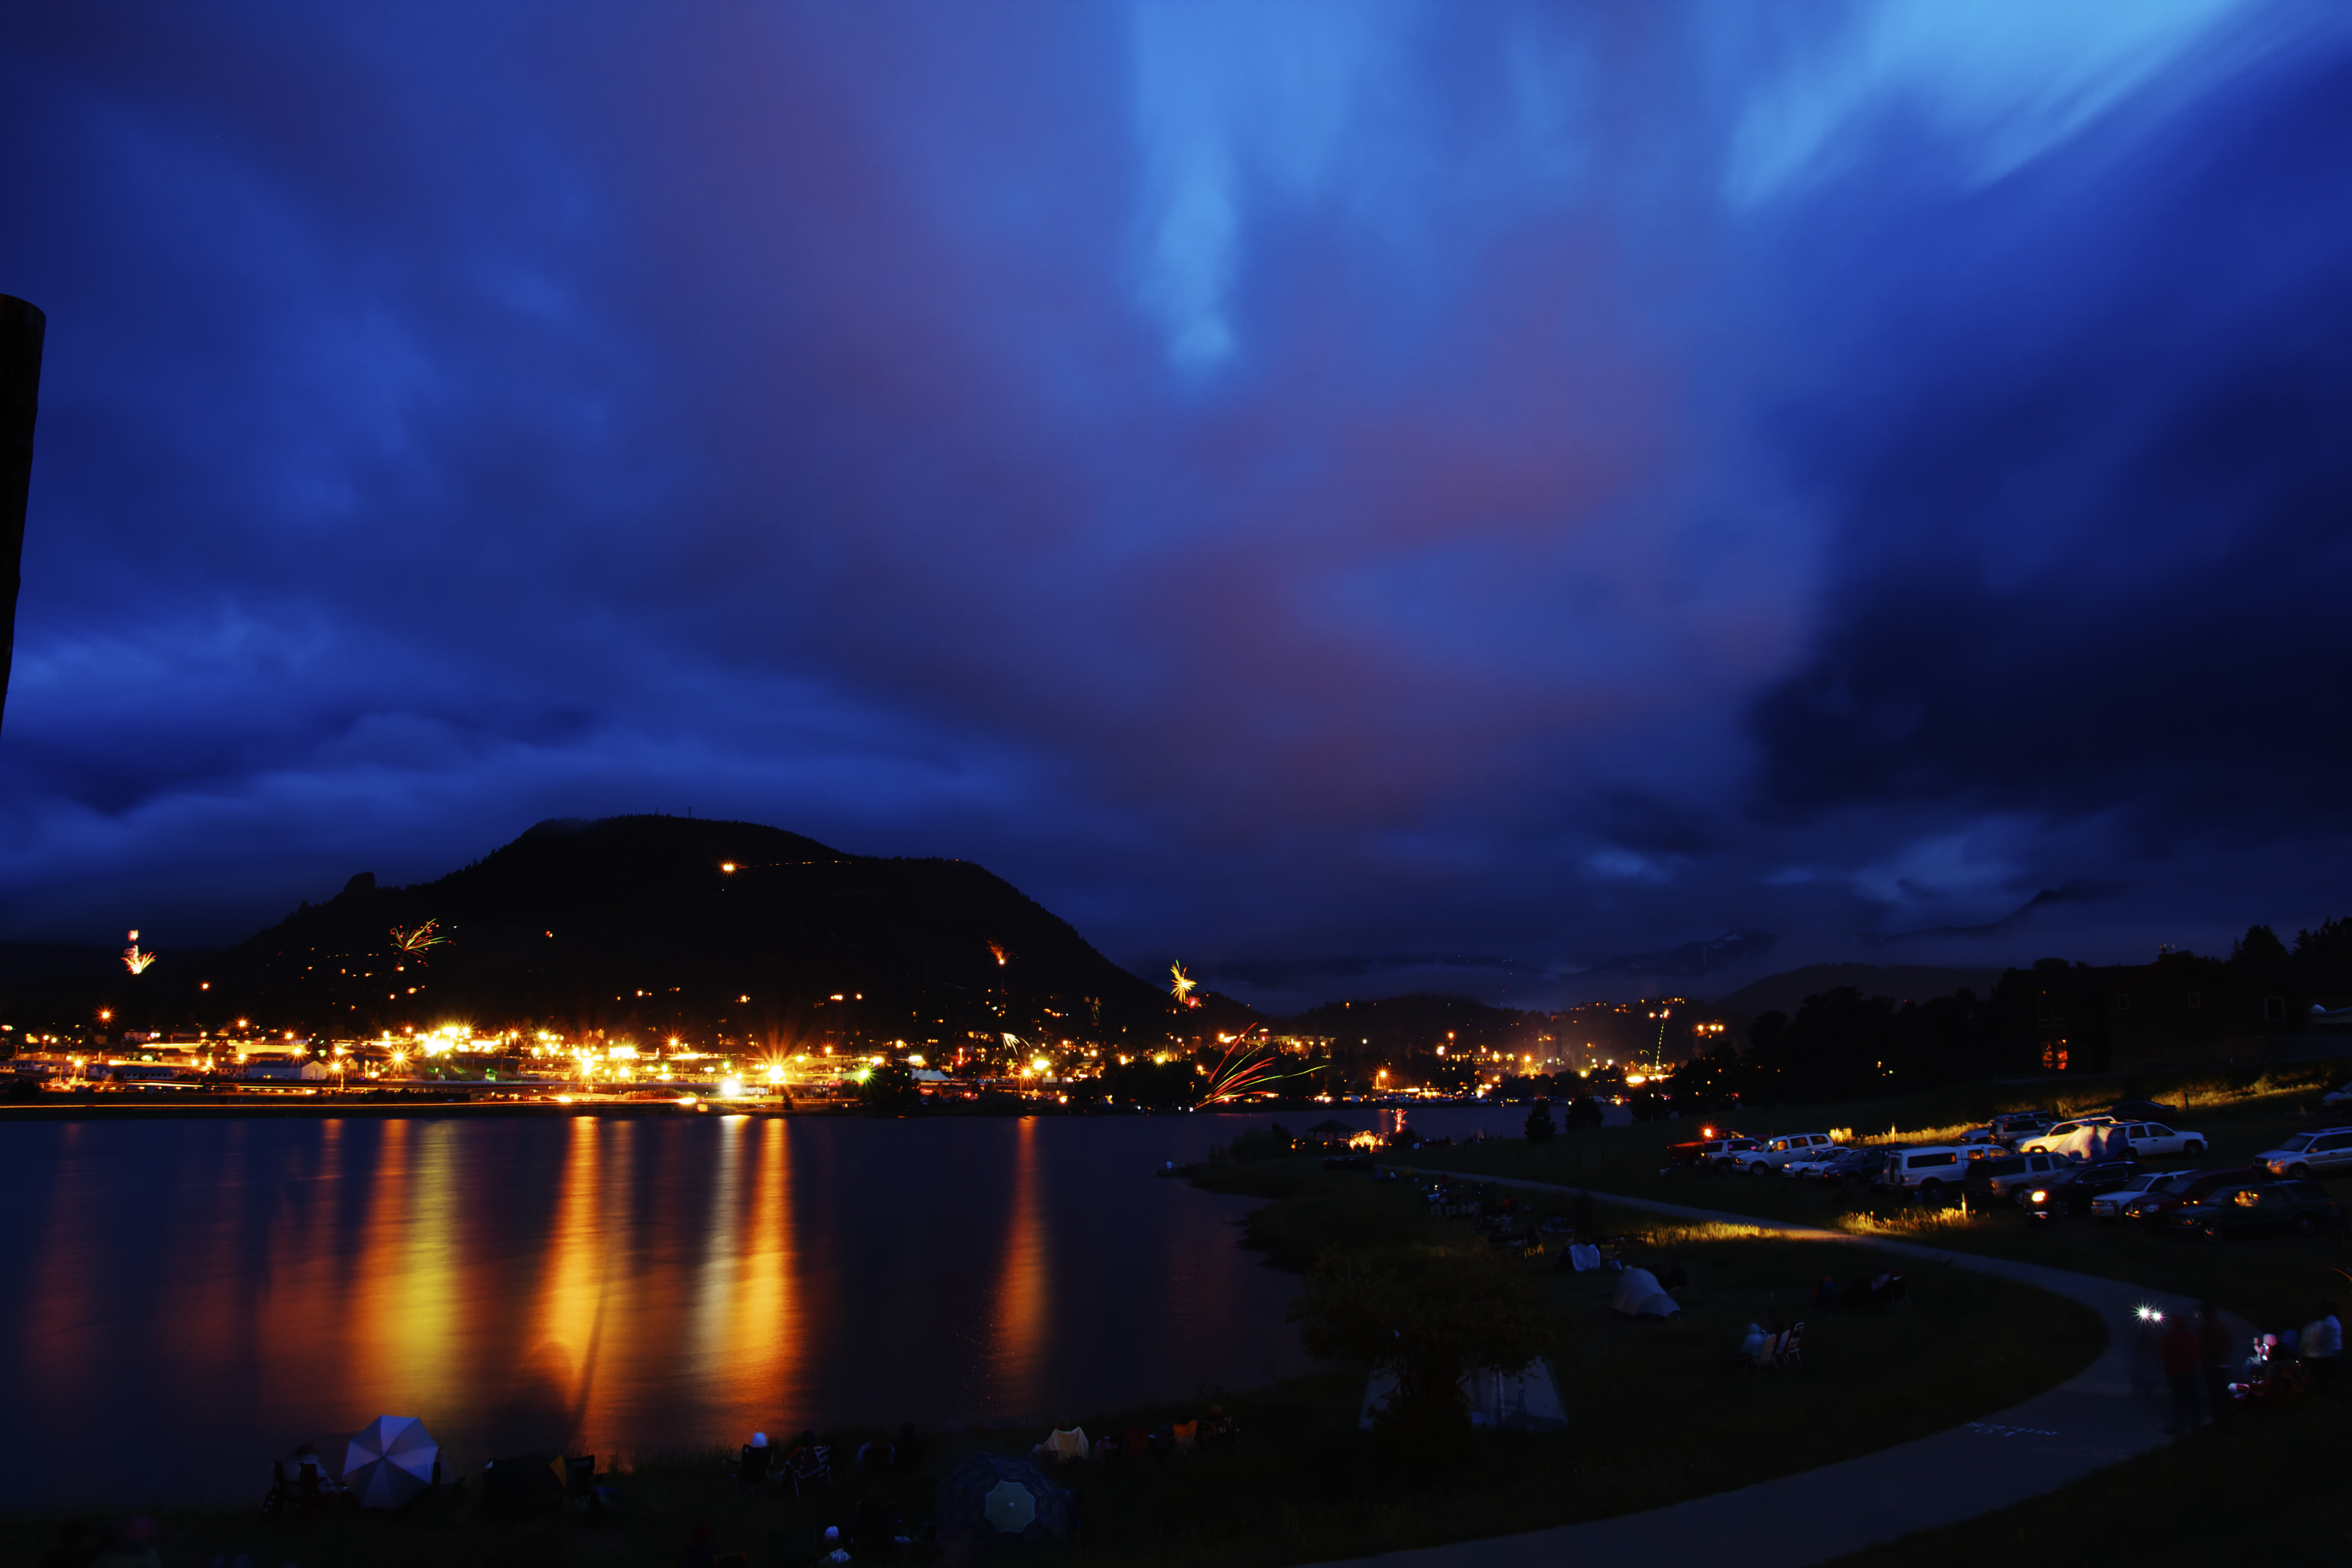
landscape, horizon, mountain, light, cloud, sky, sunset, night, lake, dawn, atmosphere, dusk, evening, reflection, canon, darkness, reservoir, eos, fireworks, colorado, cool, mountains, canon7d, 7d, longexposure, rockymountains, 4thofjuly